Orient

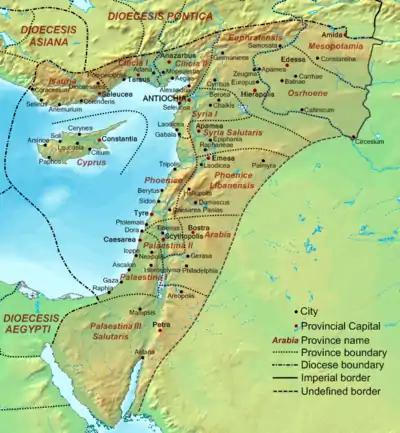
Late Roman Diocese of the Orient, c. 400

Territorialization of the Roman term "Orient" occurred during the reign of emperor Diocletian (284–305), when the Diocese of the Orient (Latin: "Dioecesis Orientis") was formed. Later in the 4th century, the Praetorian prefecture of the Orient (Latin: "Praefectura Praetorio Orientis") was also formed, including most of the Eastern Roman Empire, from the Thrace eastwards; its easternmost part was the original "Diocese of the Orient", corresponding roughly to the region of Syria.